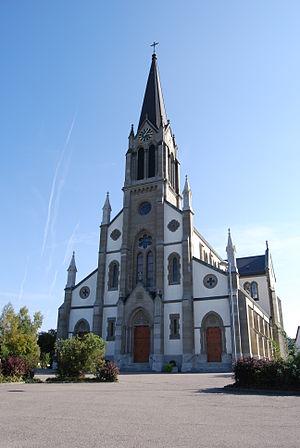
Cette liste présente les biens culturels d'importance nationale dans le canton d'Argovie. Cette liste correspond à l'édition 2009 de l'Inventaire Suisse des biens culturels d'importance nationale pour le canton d'Argovie. Il est trié par commune et inclus : 175 bâtiments séparés, 11 collections et 56 sites archéologiques.